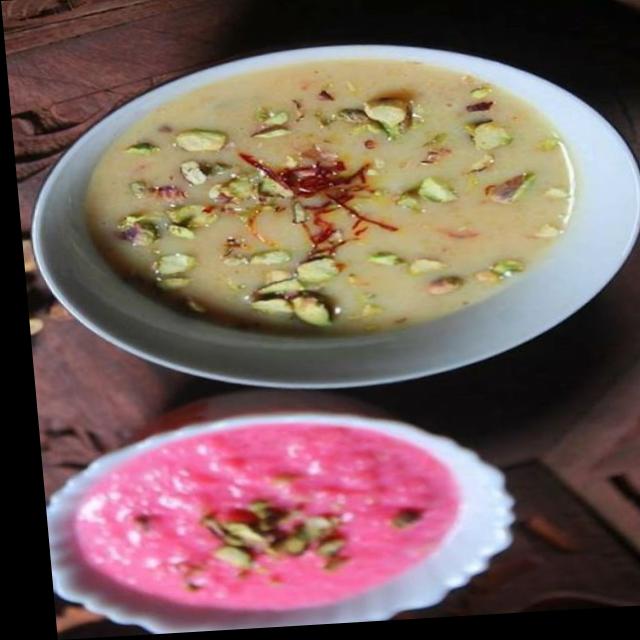
Dish: kheer